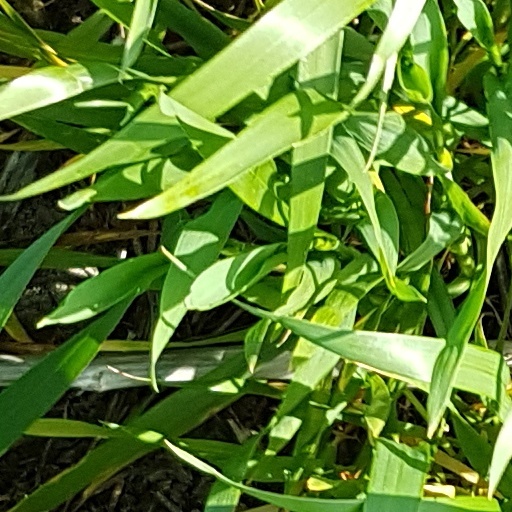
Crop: wheat